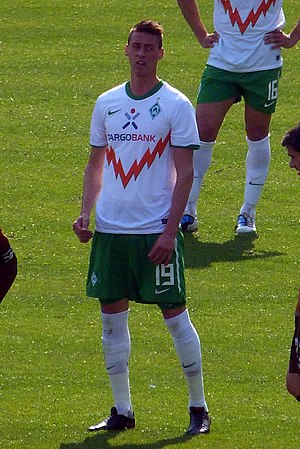
Sandro Wagner
Sandro Wagner er en tysk fodboldspiller, der spiller som midtbanespiller eller angriber hos Bundesliga-klubben FC Bayern München. Han kom til klubben i 2017. Han har tidligere spillet for Werder Bremen, Bayern München og MSV Duisburg. Han har med Bayern været med som reservespiller, med til at vinde Bundesligaen og DFB-Pokalen i 2008.